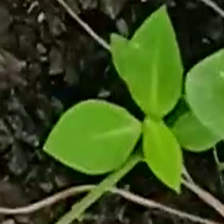
Weed species: Moti_dudhi(Euphorbia_geneculata_L)